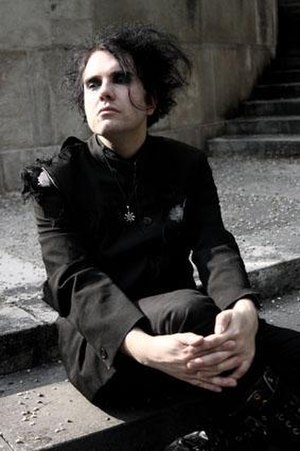
Whispers in the Shadow
Whispers in the Shadow er et gothic rock-band fra Østrig, dannet i 1996. Bandets navn er inspireret af historien The Whisperer in Darkness af H.P. Lovecraft. Teksterne omhandler hovedsageligt okkulte og mystiske emner.